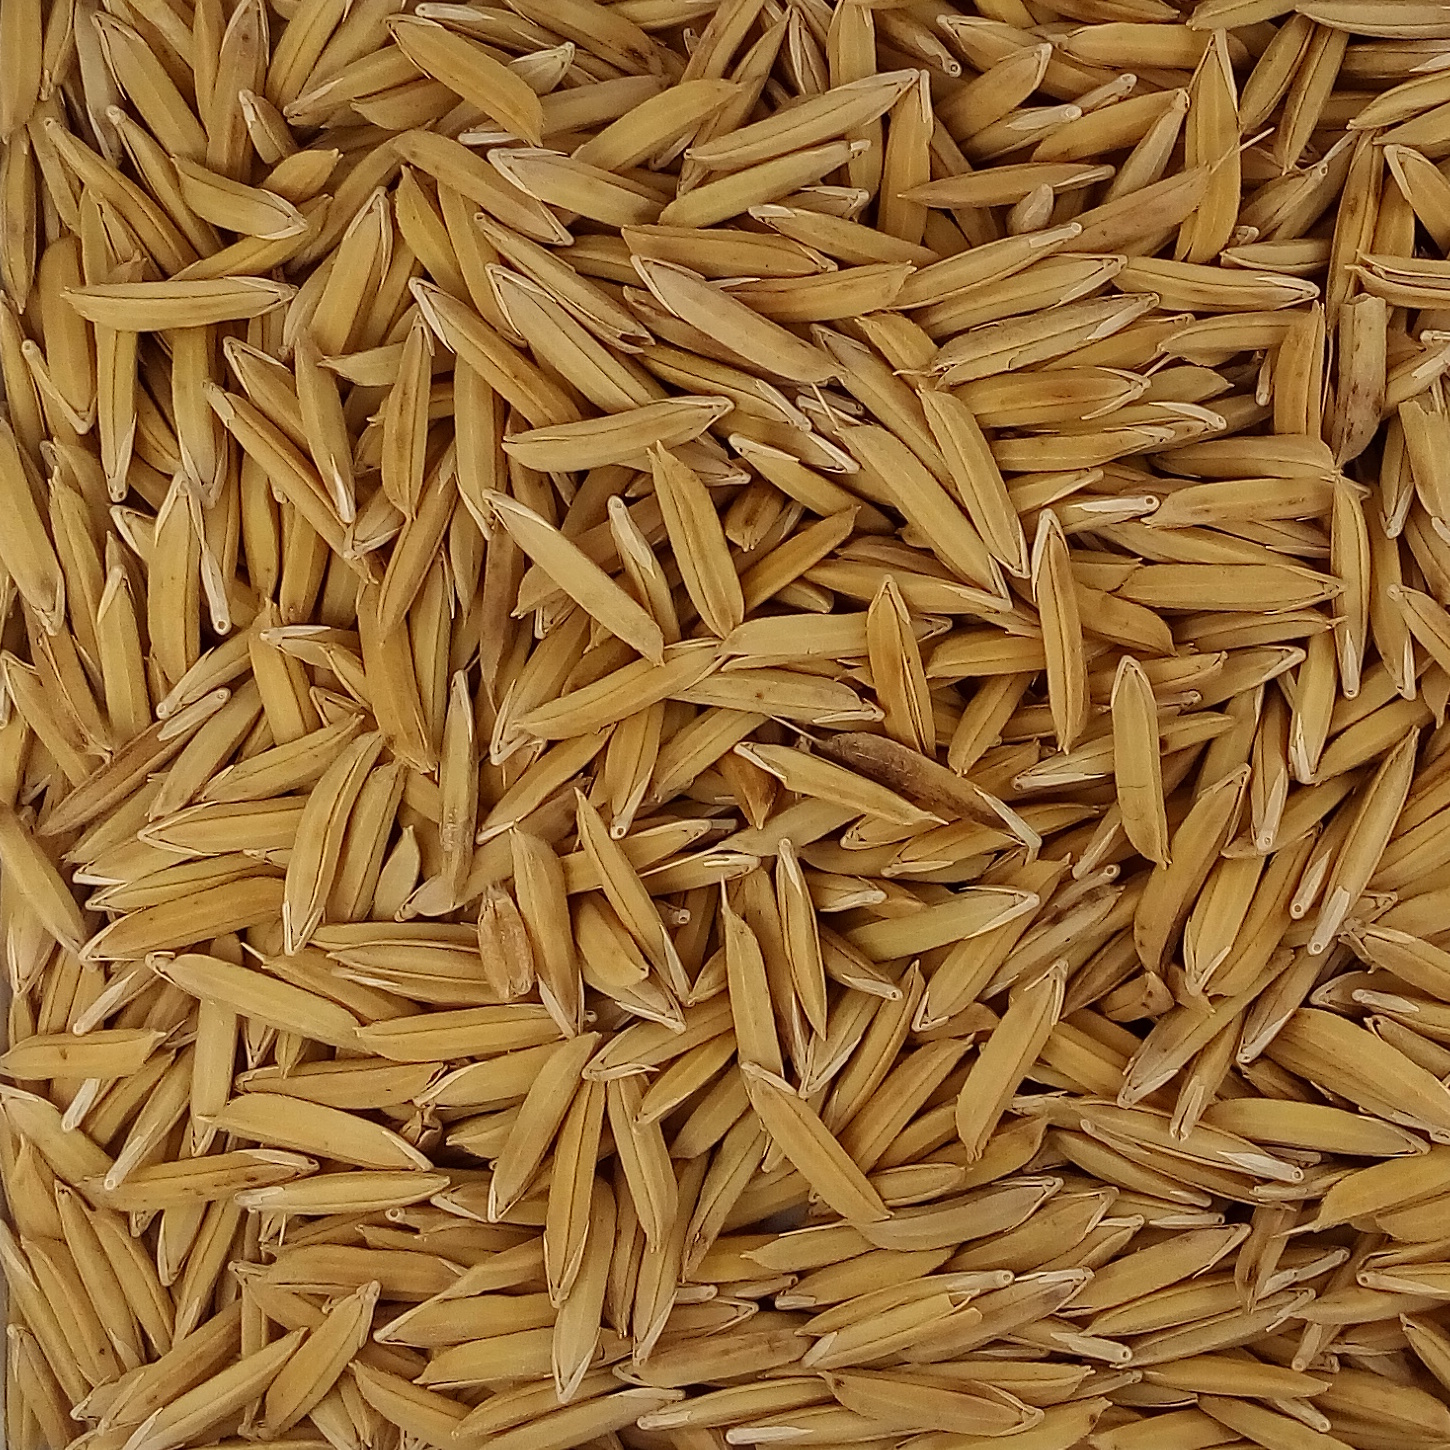
Rice seed variety: 1121